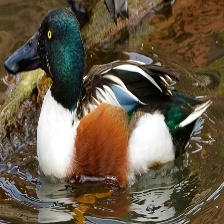
Species: NORTHERN SHOVELER
Scientific name: SPATULA CLYPEATA
ImageNet parent category: drake